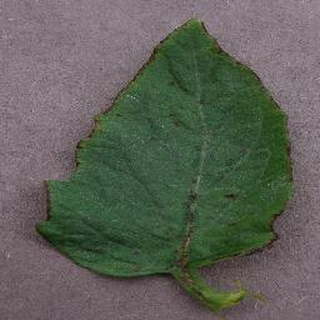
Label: tomato_bacterial_spot